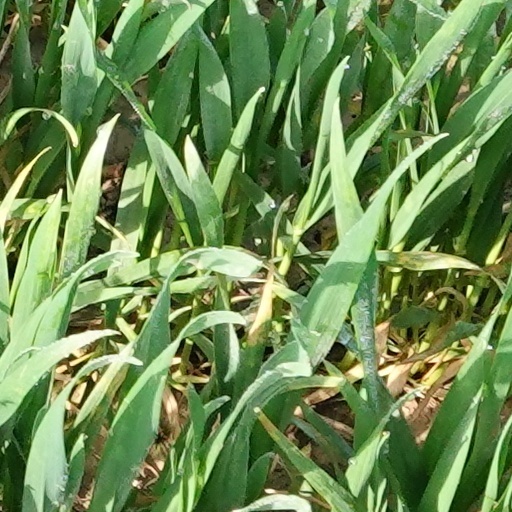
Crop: wheat